U.S. Route 191 in Utah

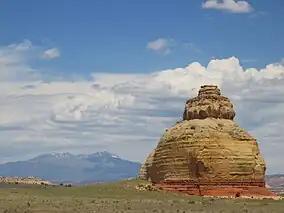
Church Rock, a landmark at the junction of US-191 with SR-211

US 191 enters Utah on Navajo Nation land and crosses mostly desolate parts of the state. The largest cities served by US 191 are Moab, Green River, Price, and Vernal. The highway nears the level in 2 places in Utah, over Indian Summit near Price and again while crossing the Uintah Mountains near Vernal. It leaves Utah at Flaming Gorge Reservoir. US 191 directly or indirectly serves a number of parks in eastern Utah: Monument Valley Navajo Tribal Park, Glen Canyon National Recreation Area, Hovenweep National Monument, Natural Bridges National Monument, Capitol Reef National Park, Canyonlands National Park, Arches National Park, Dead Horse Point State Park, Utahraptor State Park, Dinosaur National Monument, and Flaming Gorge National Recreation Area.